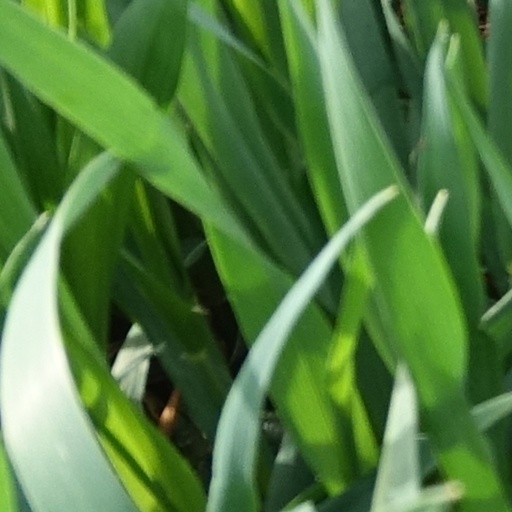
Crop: wheat